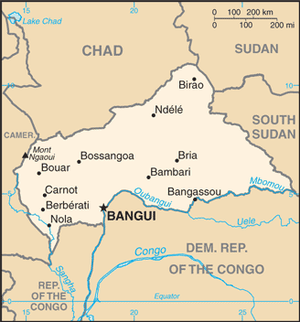
Le lieutenant-colonel Alexandre Banza est un militaire et politicien centrafricain. Né à Carnot, il servit dans l'armée française durant la Guerre d'Indochine avant de rejoindre les forces armées centrafricaines. En tant que commandant de la base militaire de Camp Kassaï en 1965, il aida Jean-Bedel Bokassa à renverser le gouvernement du président David Dacko lors du coup d'État de la Saint-Sylvestre. Bokassa le récompensa par la suite en le nommant ministre d'État et ministre des finances de son nouveau gouvernement. Banza établit rapidement la réputation du nouveau régime en forgeant de bonnes relations diplomatiques avec les pays étrangers, permettant au gouvernement de Bokassa d'asseoir sa légitimé sur le plan international. En 1967, ce dernier et Banza obtinrent même un soutien militaire de la France. Pourtant le président congédia Banza l'année suivante. Il devint alors du jour au lendemain très critique vis-à-vis du gouvernement, allant jusqu'à demander sa démission.